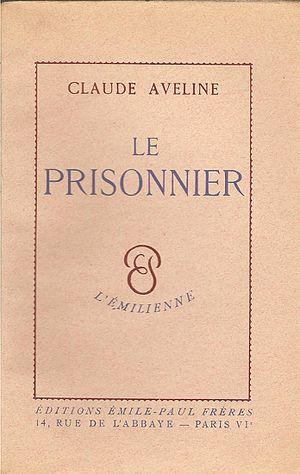
Couverture de ""Le Prisonnier"" de Claude Aveline, 1936"
Claude Aveline, né Eugène Avtsine dans le 5ᵉ arrondissement de Paris le 19 juillet 1901, mort dans cette même ville le 4 novembre 1992, est un écrivain, poète et résistant français.